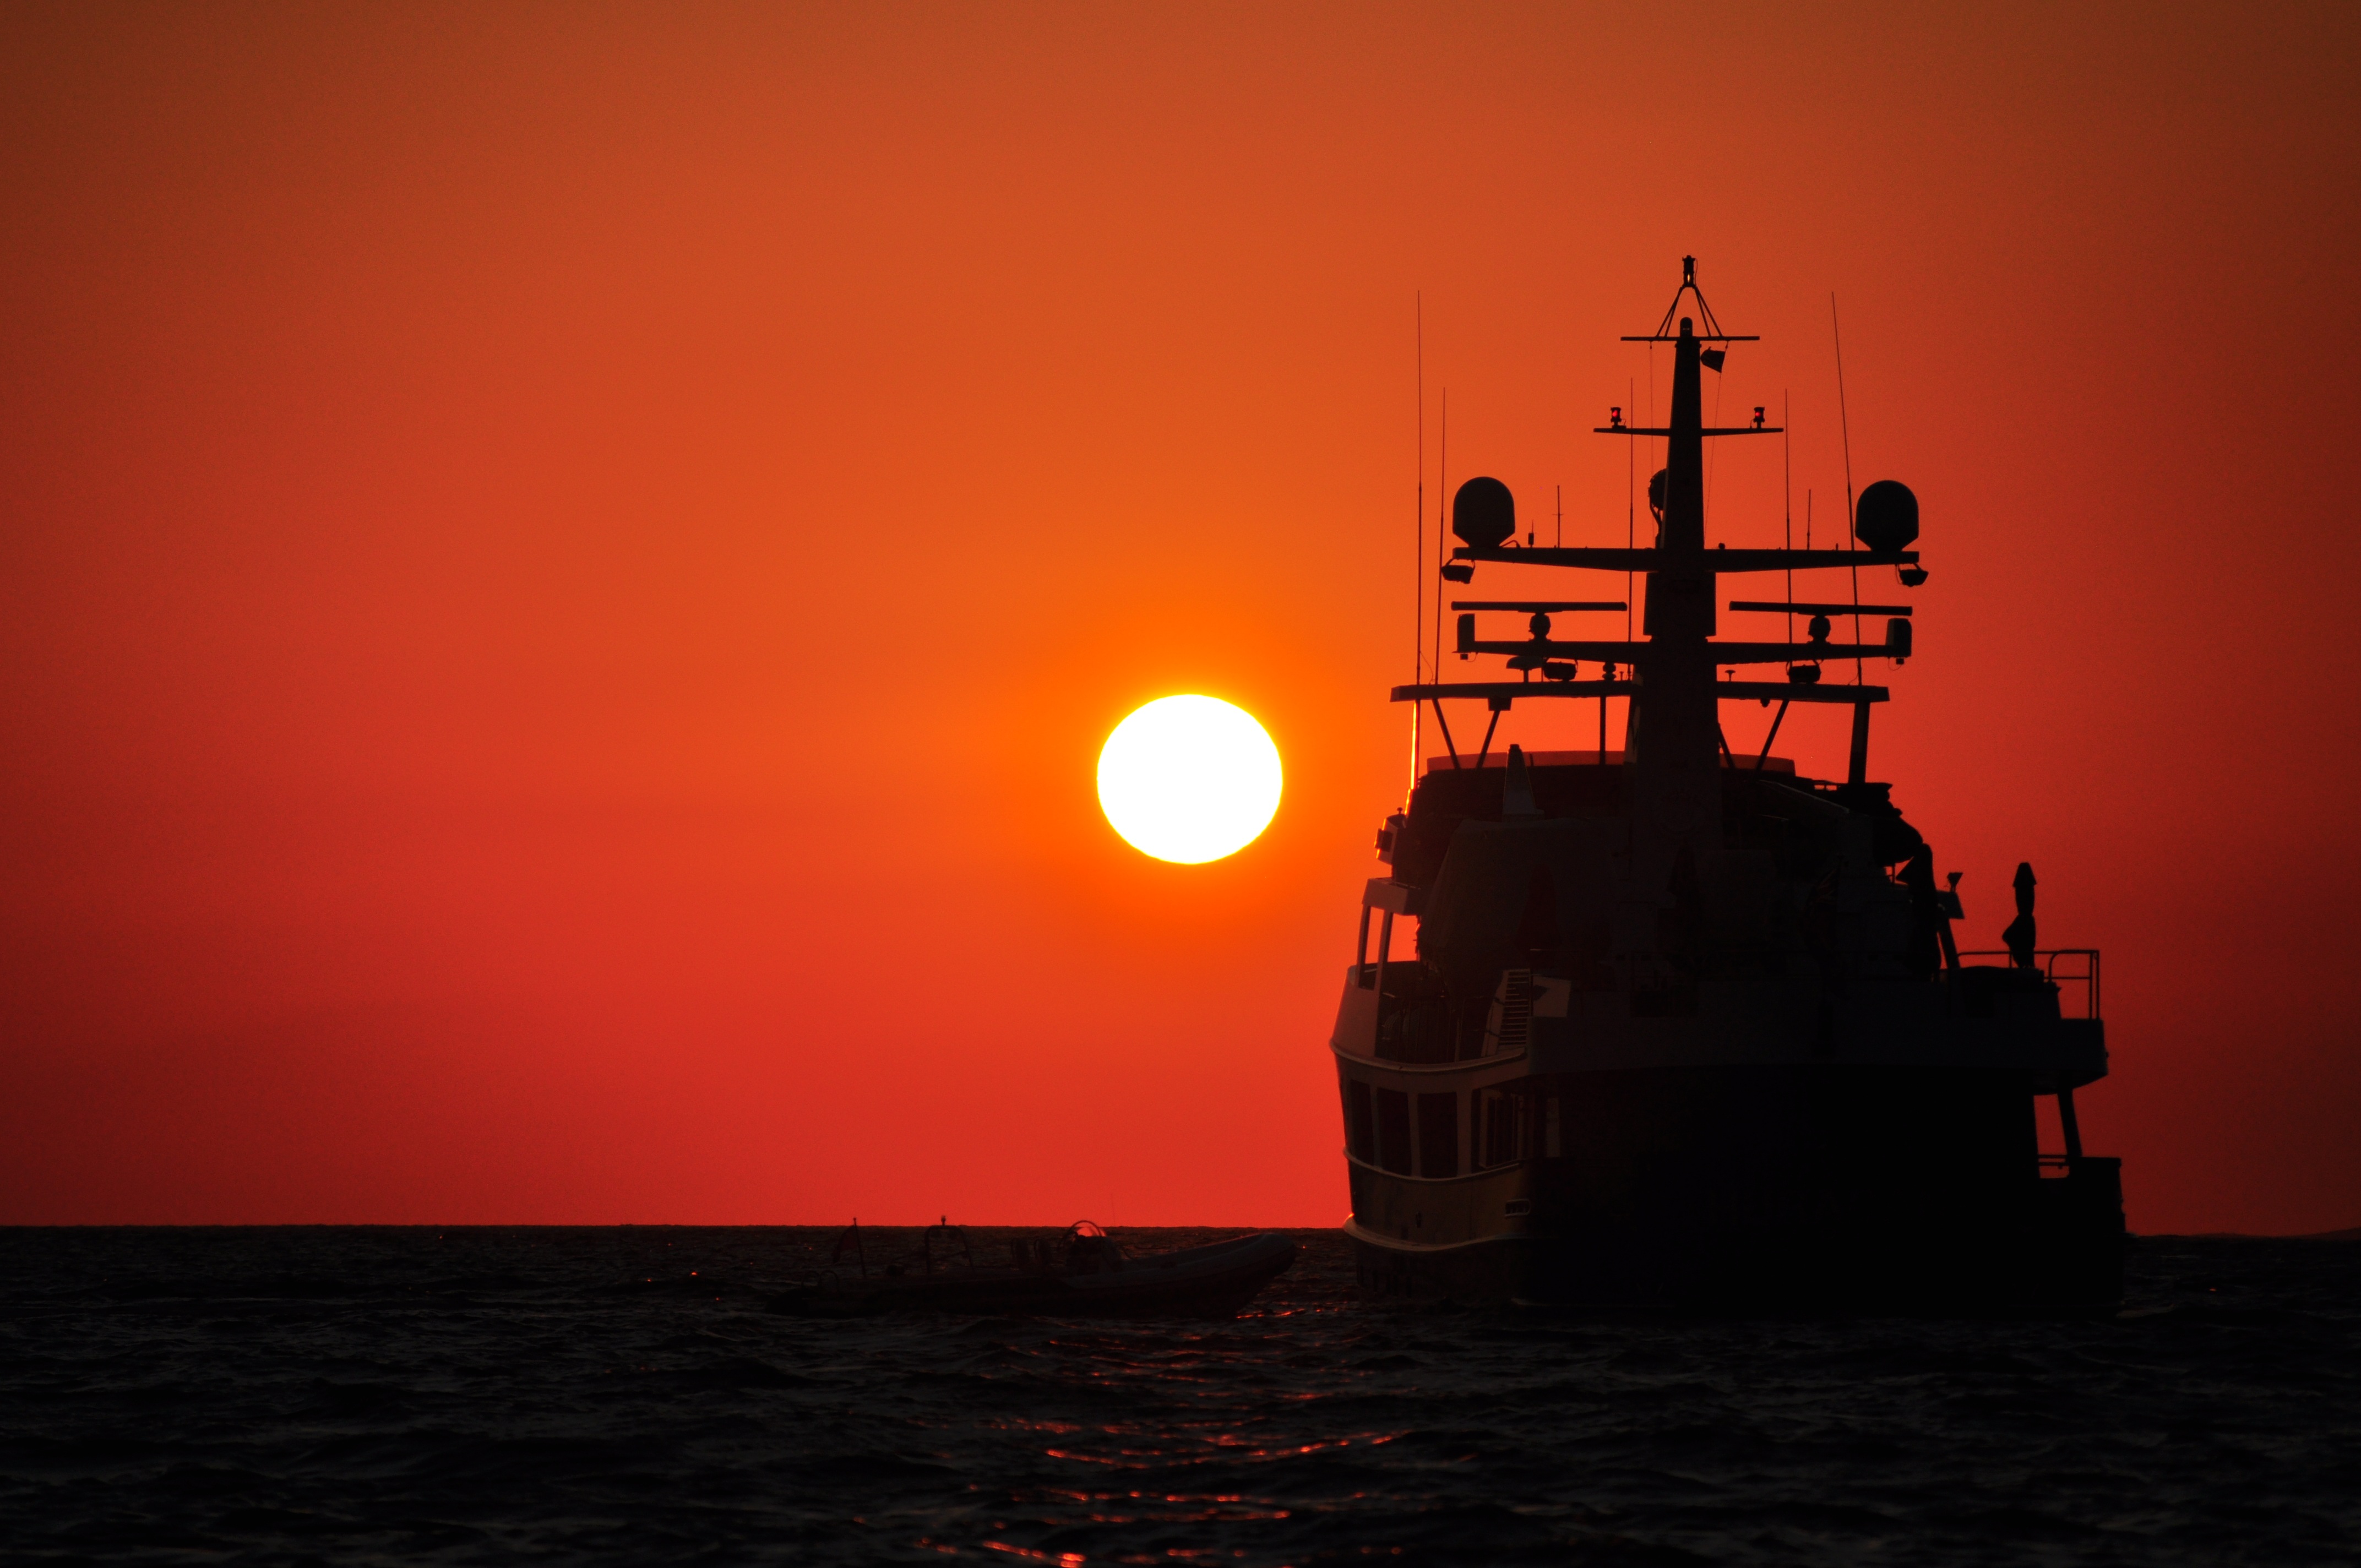
sea, ocean, horizon, silhouette, sun, sunrise, sunset, morning, dawn, ship, summer, dusk, evening, reflection, vehicle, tower, greece, mykonos